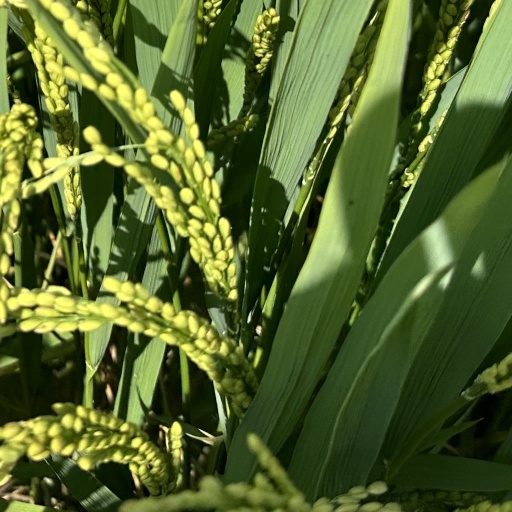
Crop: rice